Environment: real
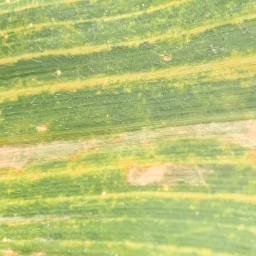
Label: lethal_necrosis